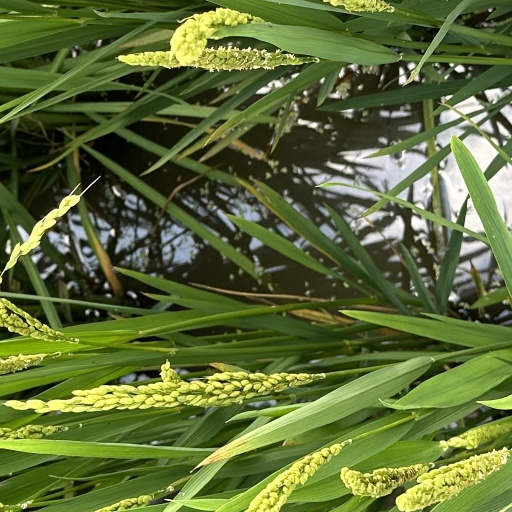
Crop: rice